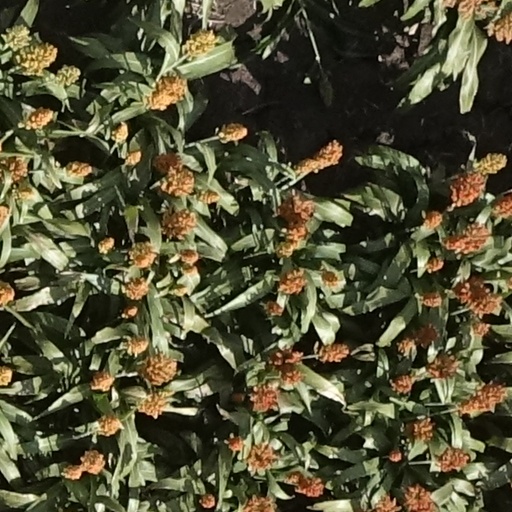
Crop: sorghum